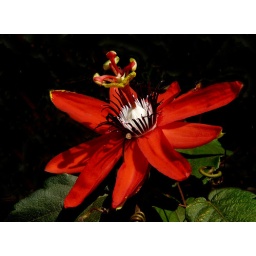
This was growing on the wall outside the museum in San Jose. I'd never seen a red passion flower before.